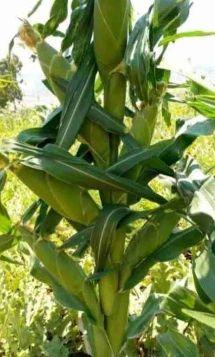
Mimea wa mahindi ukiwa na majani makubwa jina la kijani kibichi na ndogo ya mahindi inayoanza kuonekana ikionyesha hatua za ukuaji wa mimea huo kwenye shamba.